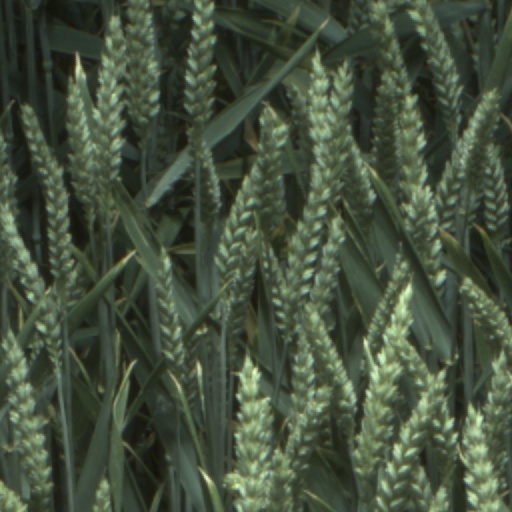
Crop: wheat